Sundarbans East Wildlife Sanctuary

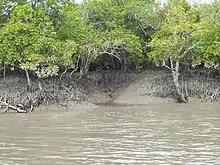
Typical mangrove forest scene in the Sundarbans

Mangroves in this delta region are not dominated by members of the Rhizophoraceae family, probably because of the low salinity caused by the inflow of river water. The commonest species are "sundri" ("Heritiera fomes"), interspersed with "gewa" ("Excoecaria agallocha") and "passur" ("Xylocarpus mekongensis"), with "kankra" ("Bruguiera gymnorhiza") occurring in areas subject to more frequent flooding. There is an understory of "shingra" ("Cynometra ramiflora") where, soils are drier, "amur" ("Aglaia cucullata") in wetter areas and "goran" ("Ceriops decandra") where the salinity is higher. Nypa palm ("Nypa fruticans") is widespread along drainage channels. The most abundant plants on the forest floor were the mangrove date palm ("Phoenix paludosa"), holly-leaved acanthus ("Acanthus ilicifolius"), "Sarcolobus globosus" and "Derris trifoliata".